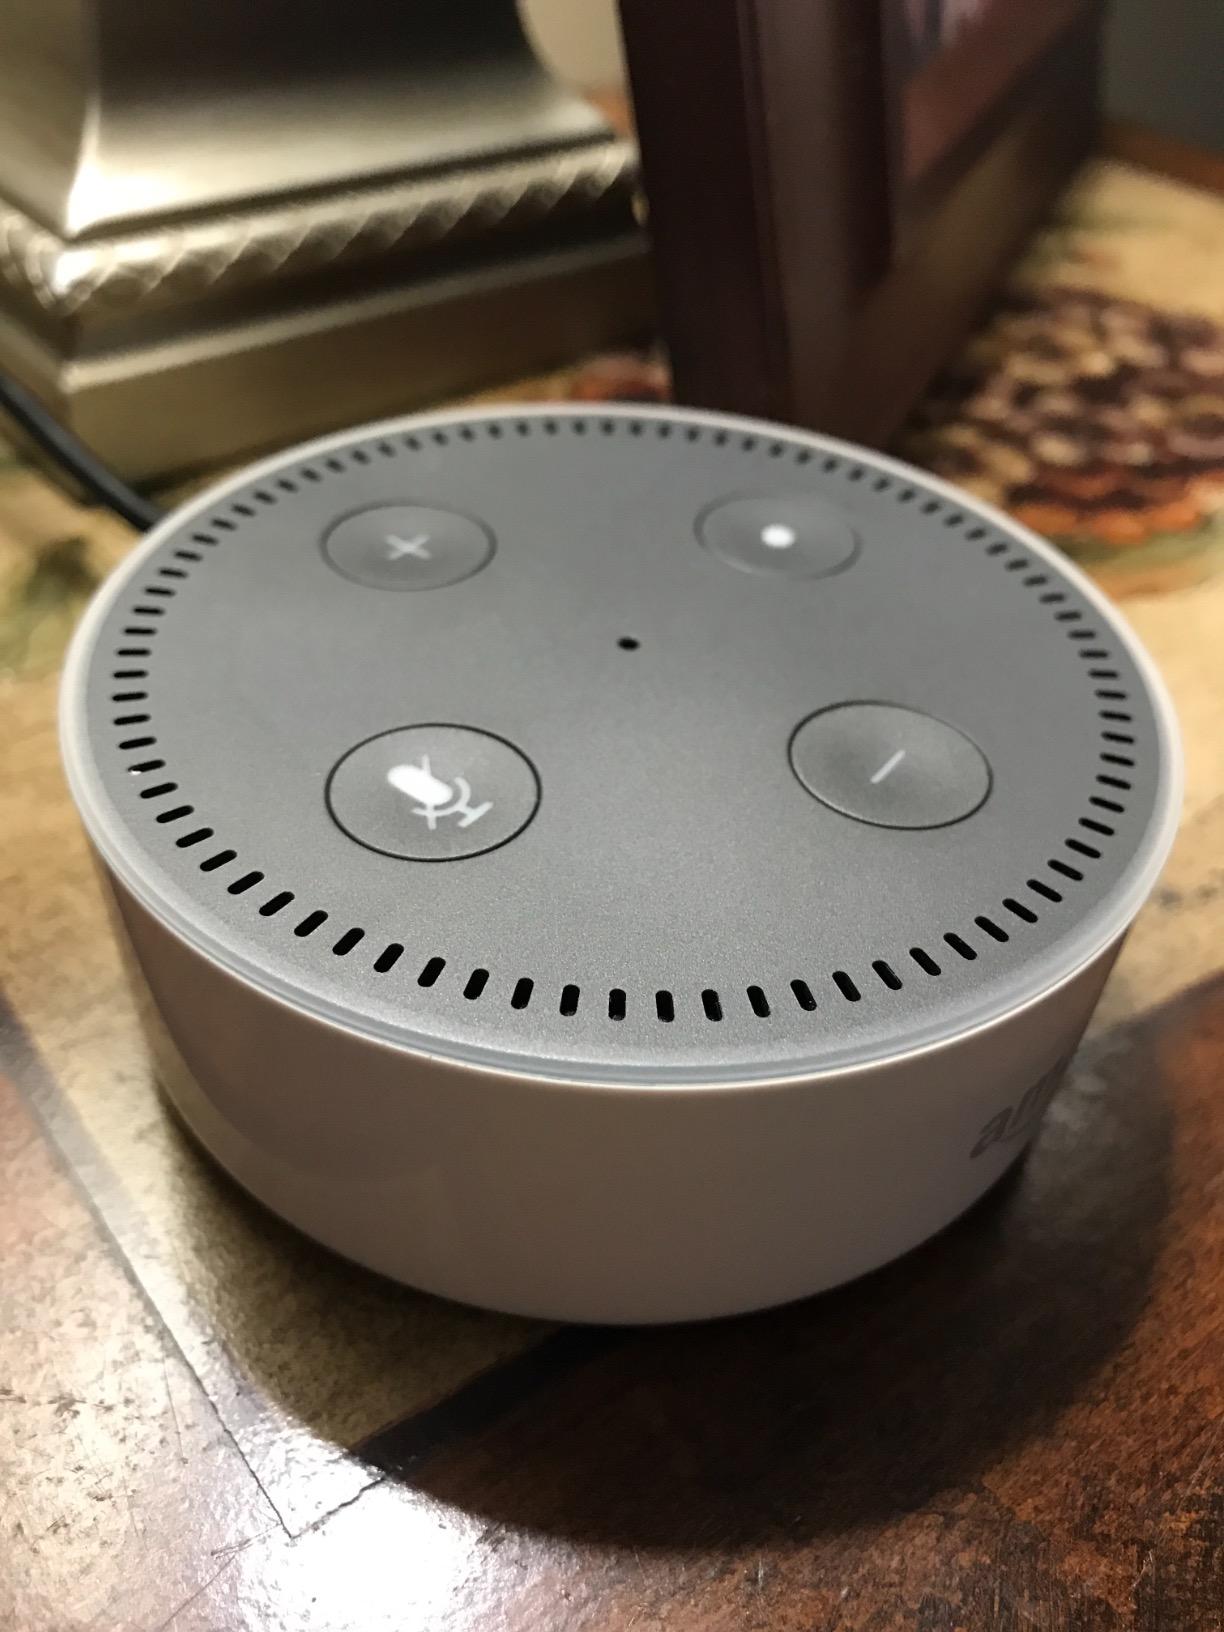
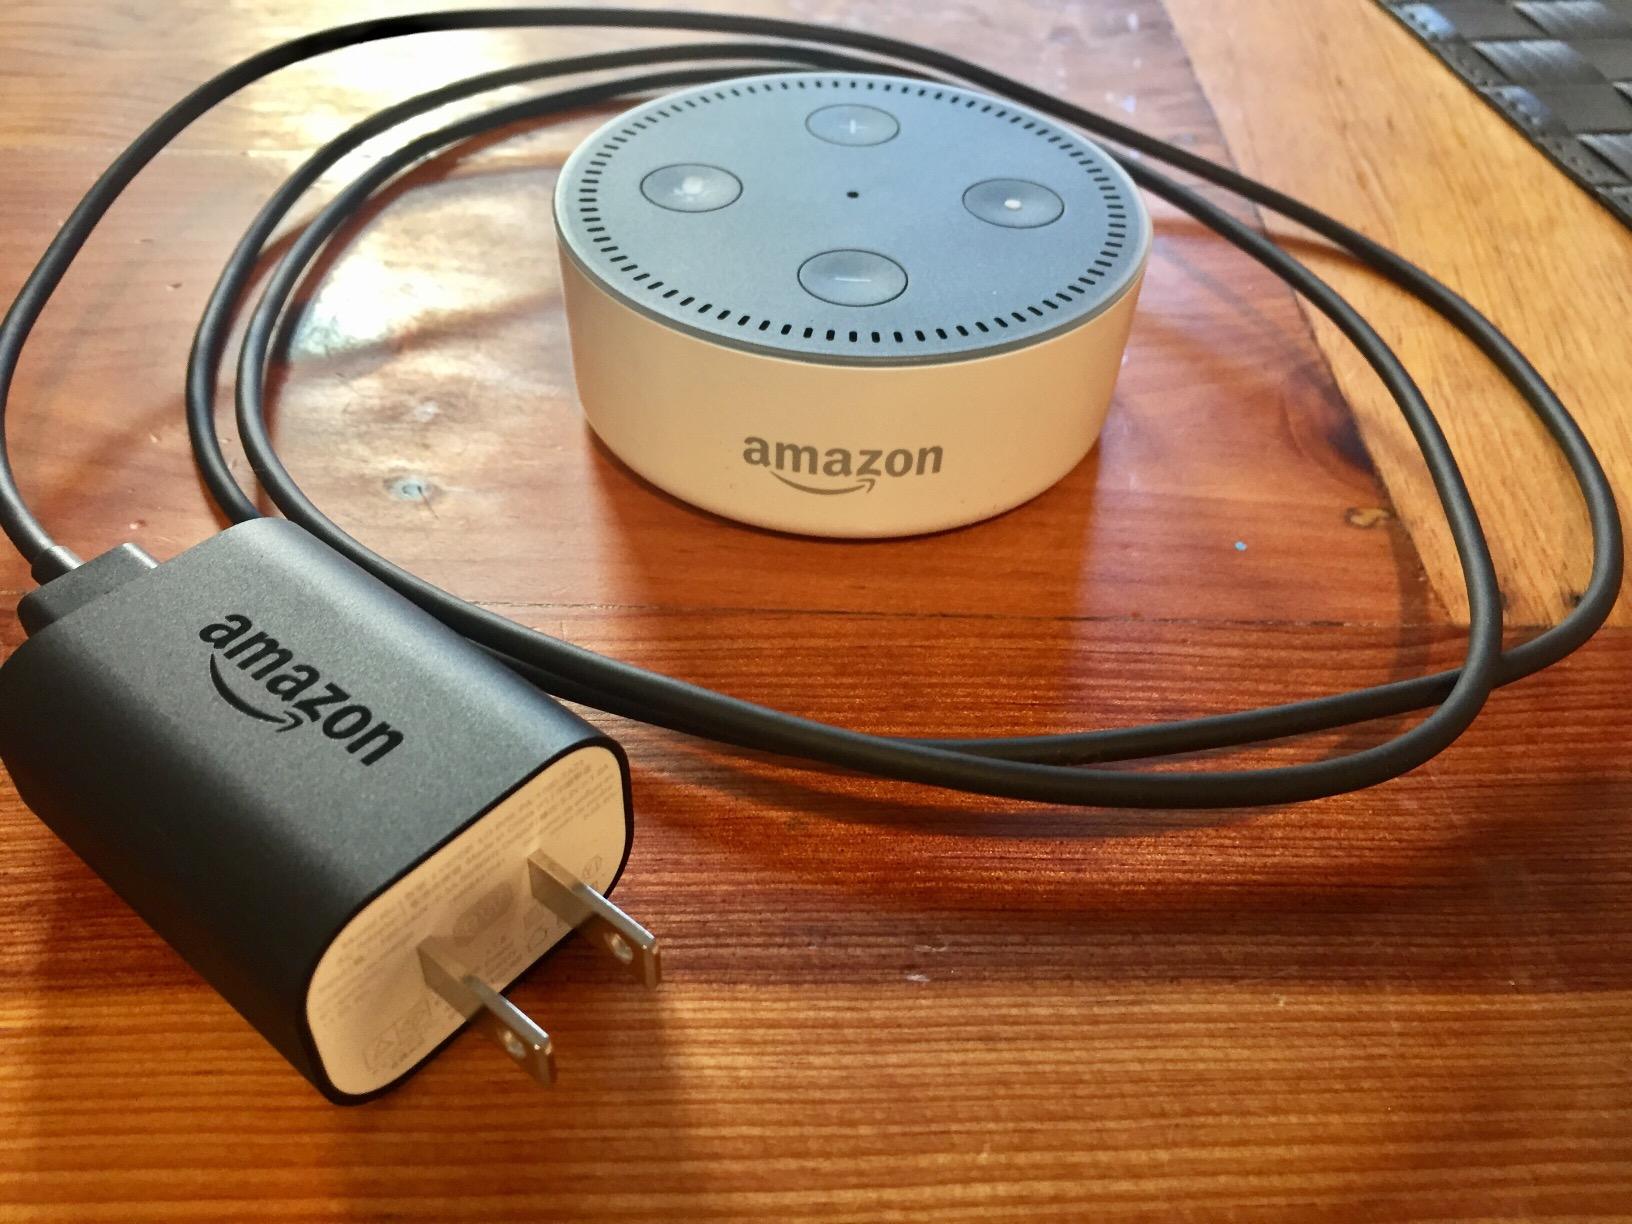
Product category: speaker
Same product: yes